Pen, India

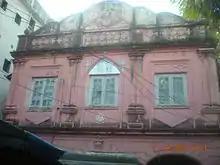
Bene Israel synagogue, the Beth-Ha-Elohim

The Pen Municipal Council has population of 37,852 of which 19,257 are males while 18,595 are females as per report released by Census India 2011. Population of Children with age of 0-6 is 3910 which is 10.33% of total population of Pen (M Cl). In Pen Municipal Council, Female Sex Ratio is of 966 against state average of 929. Moreover, Child Sex Ratio in Pen is around 911 compared to Maharashtra state average of 894. Literacy rate of Pen city is 91.40% higher than state average of 82.34%. In Pen, Male literacy is around 93.91% while female literacy rate is 88.82%.[http://www.census2011.co.in/data/subdistrict/4176-pen-raigarh-maharashtra.html [chk]]